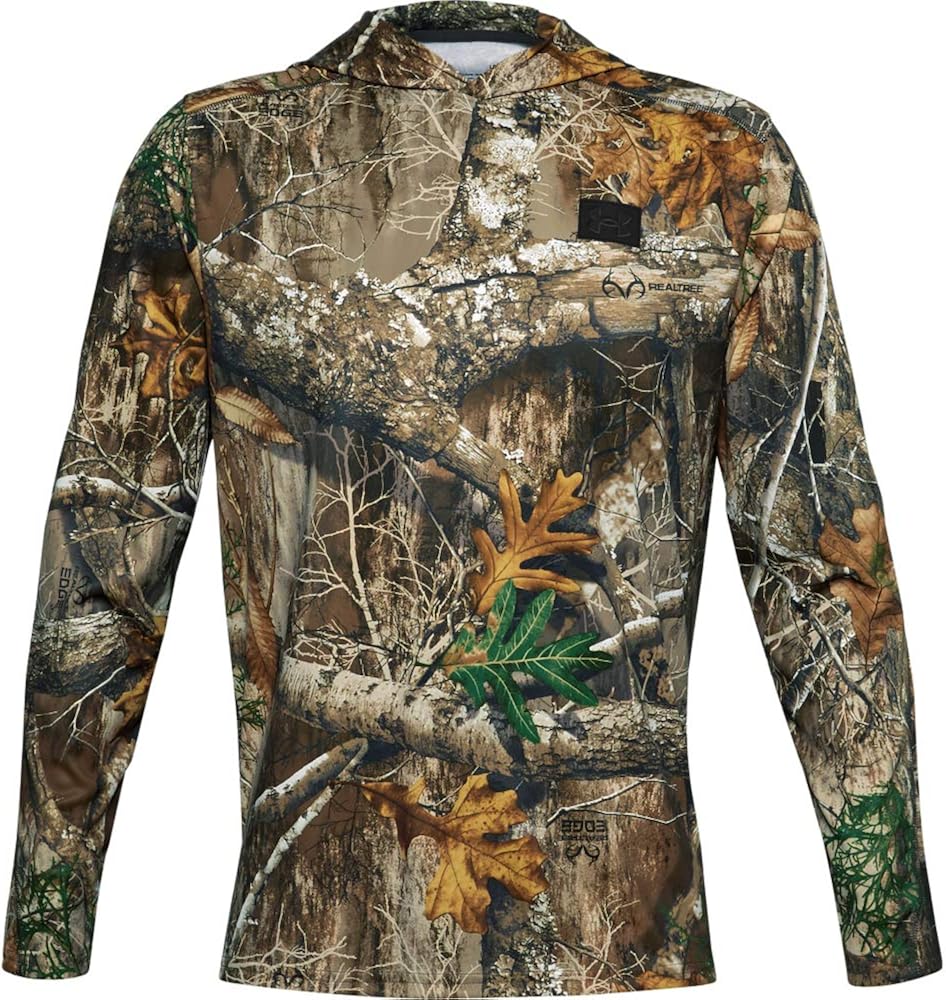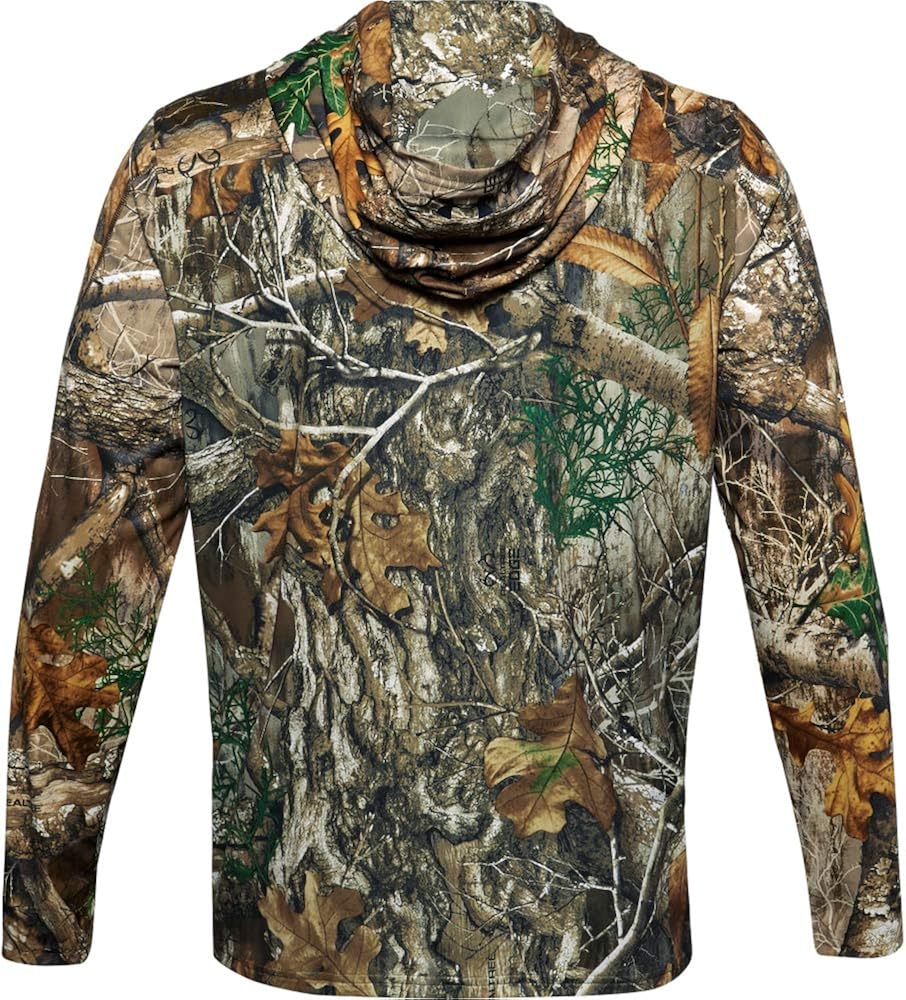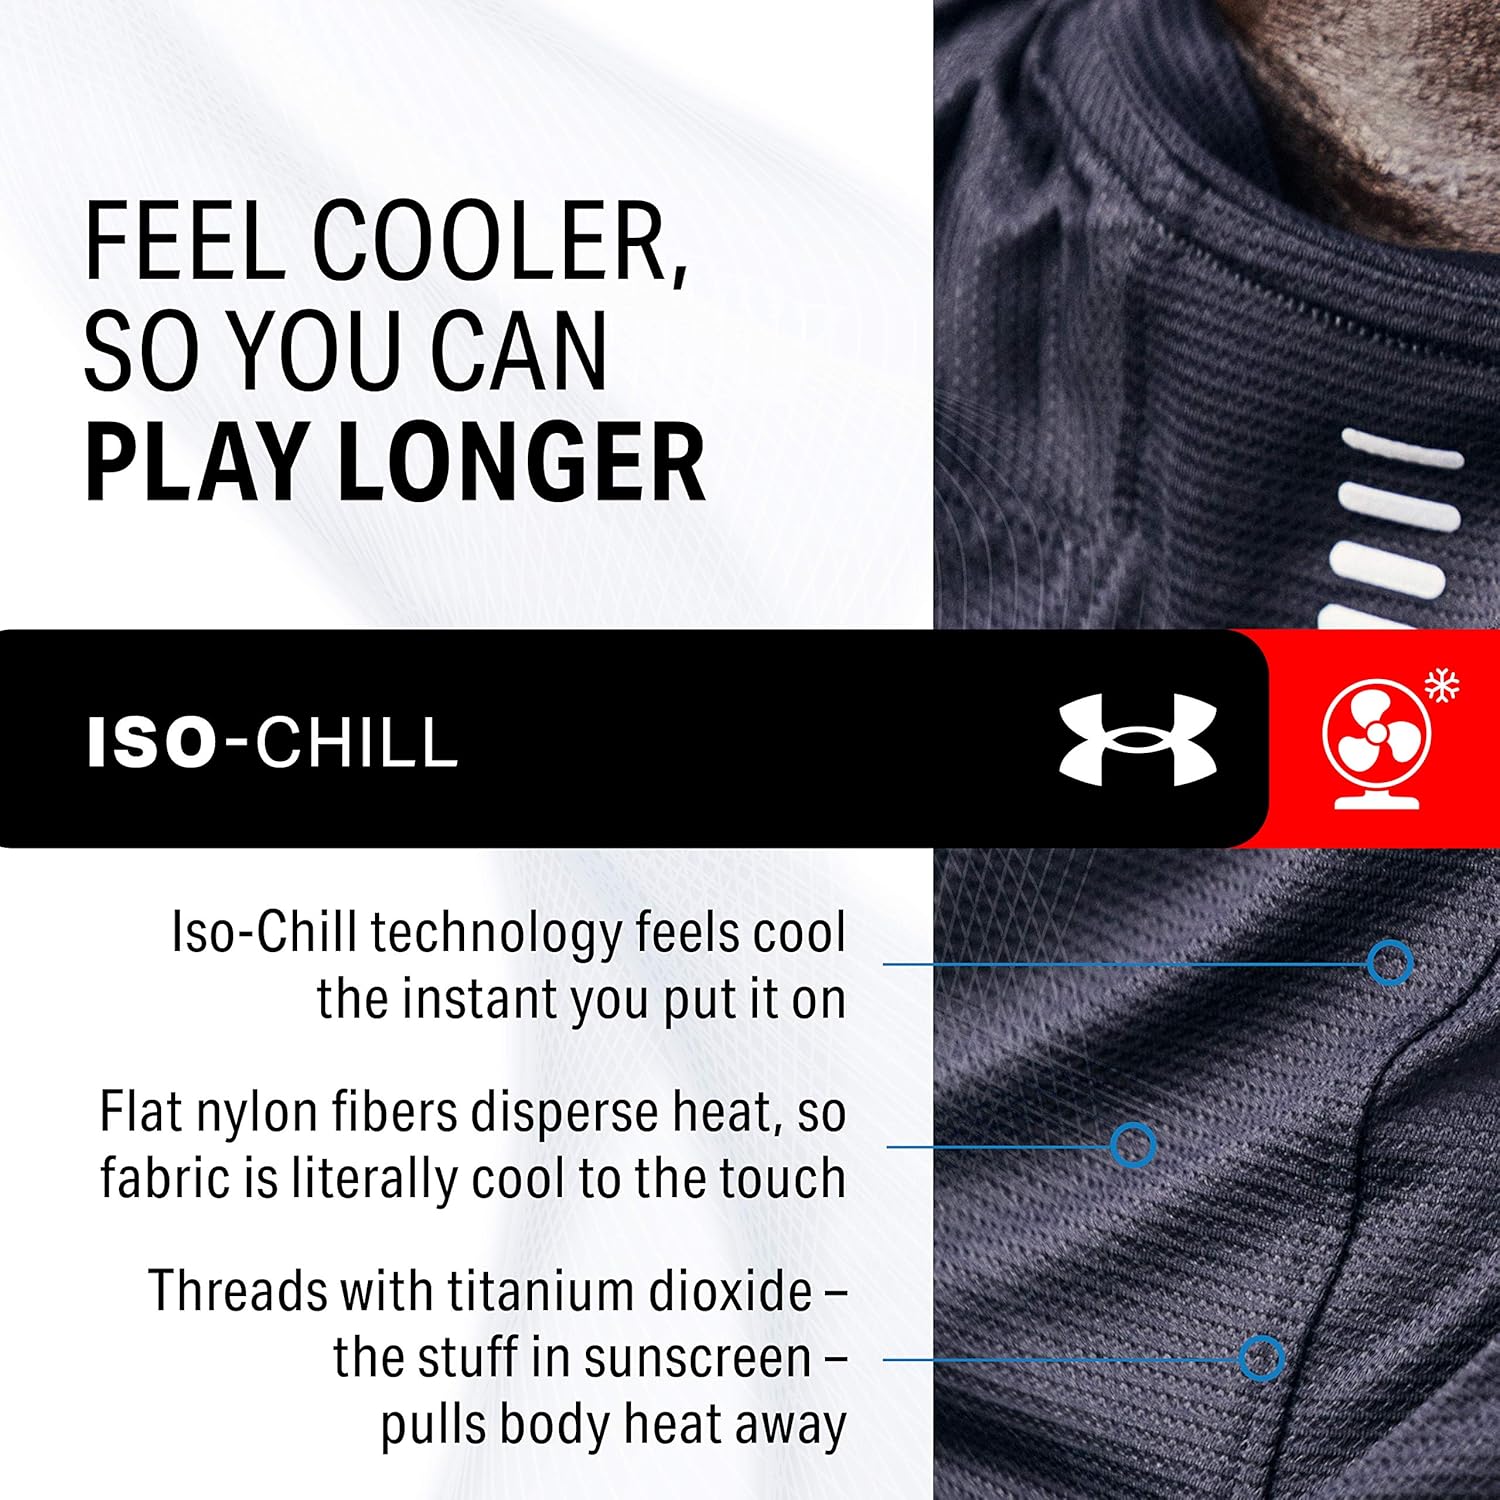
Under Armour Men's Iso-Chill Brush Line Hoodie , Realtree Edge (991)/Maverick Brown , Small
Category: AMAZON FASHION
Iso Chill body fabric helps disperse body heat, making it feel cool to the touch.Mesh back panel for maximum breathability.Scent Control technology to keep you undetected.Material wicks sweat & dries really fast..
Features: 87% Polyester/13% Elastane | Imported | Pull On closure | Machine Wash | UPF 50+ protects your skin from the sun's harmful rays | Iso Chill body fabric helps disperse body heat, making it feel cool to the touch | Mesh back panel for maximum breathability | Scent Control technology to keep you undetected | Material wicks sweat & dries really fast